Aoiyama Kōsuke

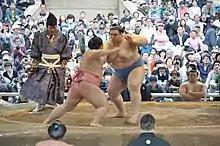
Aoiyama at an exhibition tournament in April 2017

He remained in the upper-to-mid "maegashira" for the next few tournaments but a 4–11 in May 2017 saw him drop to "maegashira" 8, his lowest rank for three years. Aoiyama responded to the less challenging schedule by producing a career-best performance in July 2017 – he entered the final day as the only wrestler left in a position to deny Hakuhō his 39th championship. He defeated "komusubi" Yoshikaze in his last match but was denied the chance to take part in a play-off for the "yūshō" when Hakuhō also won his final match. Nevertheless, Aoiyama finished in second place on 13–2, winning his second Fighting Spirit prize in the process. He was promoted to "maegashira" 2 but was forced to miss the first week of the September 2017 tournament due to a "bone contusion" in his left knee. He entered the tournament on Day 8 and was immediately put up against a "yokozuna", Harumafuji, the first time this has happened to a late entrant to a tournament since Kitanonada faced a "yokozuna" in his first bout back at the Nagoya tournament in 1961. He also faced the rest of the "san'yaku" he was eligible to meet due to his high rank (though spared from facing the top-performing "maegashira" around him in rank) and managed only 3 wins in the 8 days he competed.